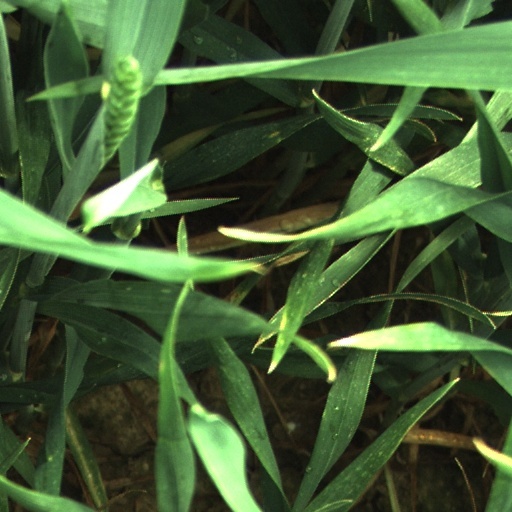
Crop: wheat